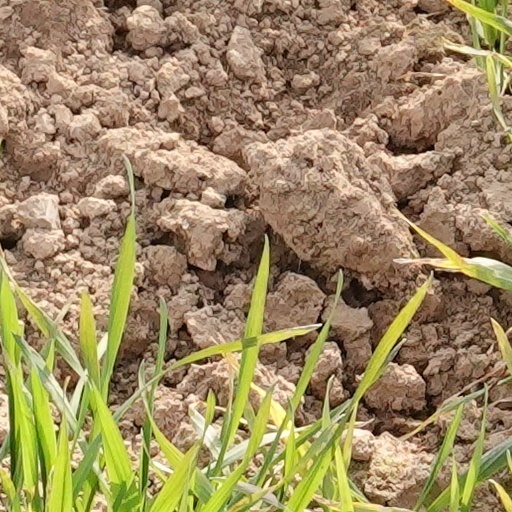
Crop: wheat